Society and culture in Saint Petersburg

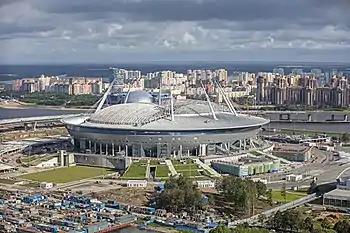
Krestovsky Stadium

St. Petersburg hosted part of the football (soccer) tournament during the 1980 Summer Olympics. The 1994 Goodwill Games were held here.